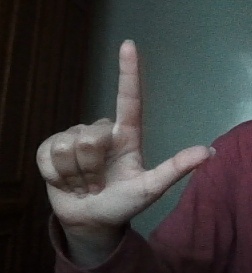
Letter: laam